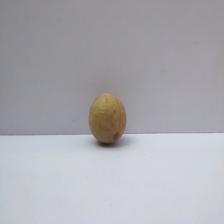
Size: Small